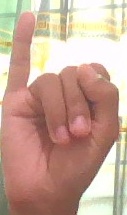
ASL sign: I